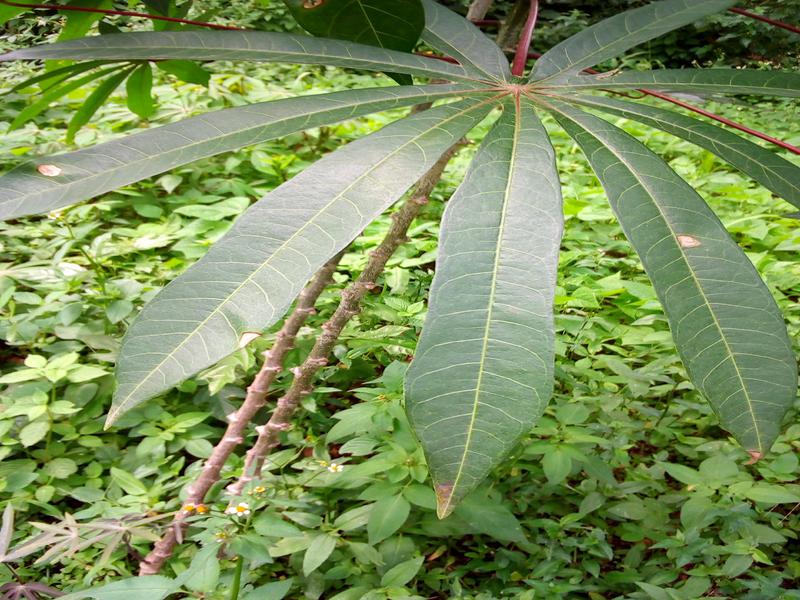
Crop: cassava
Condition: healthy